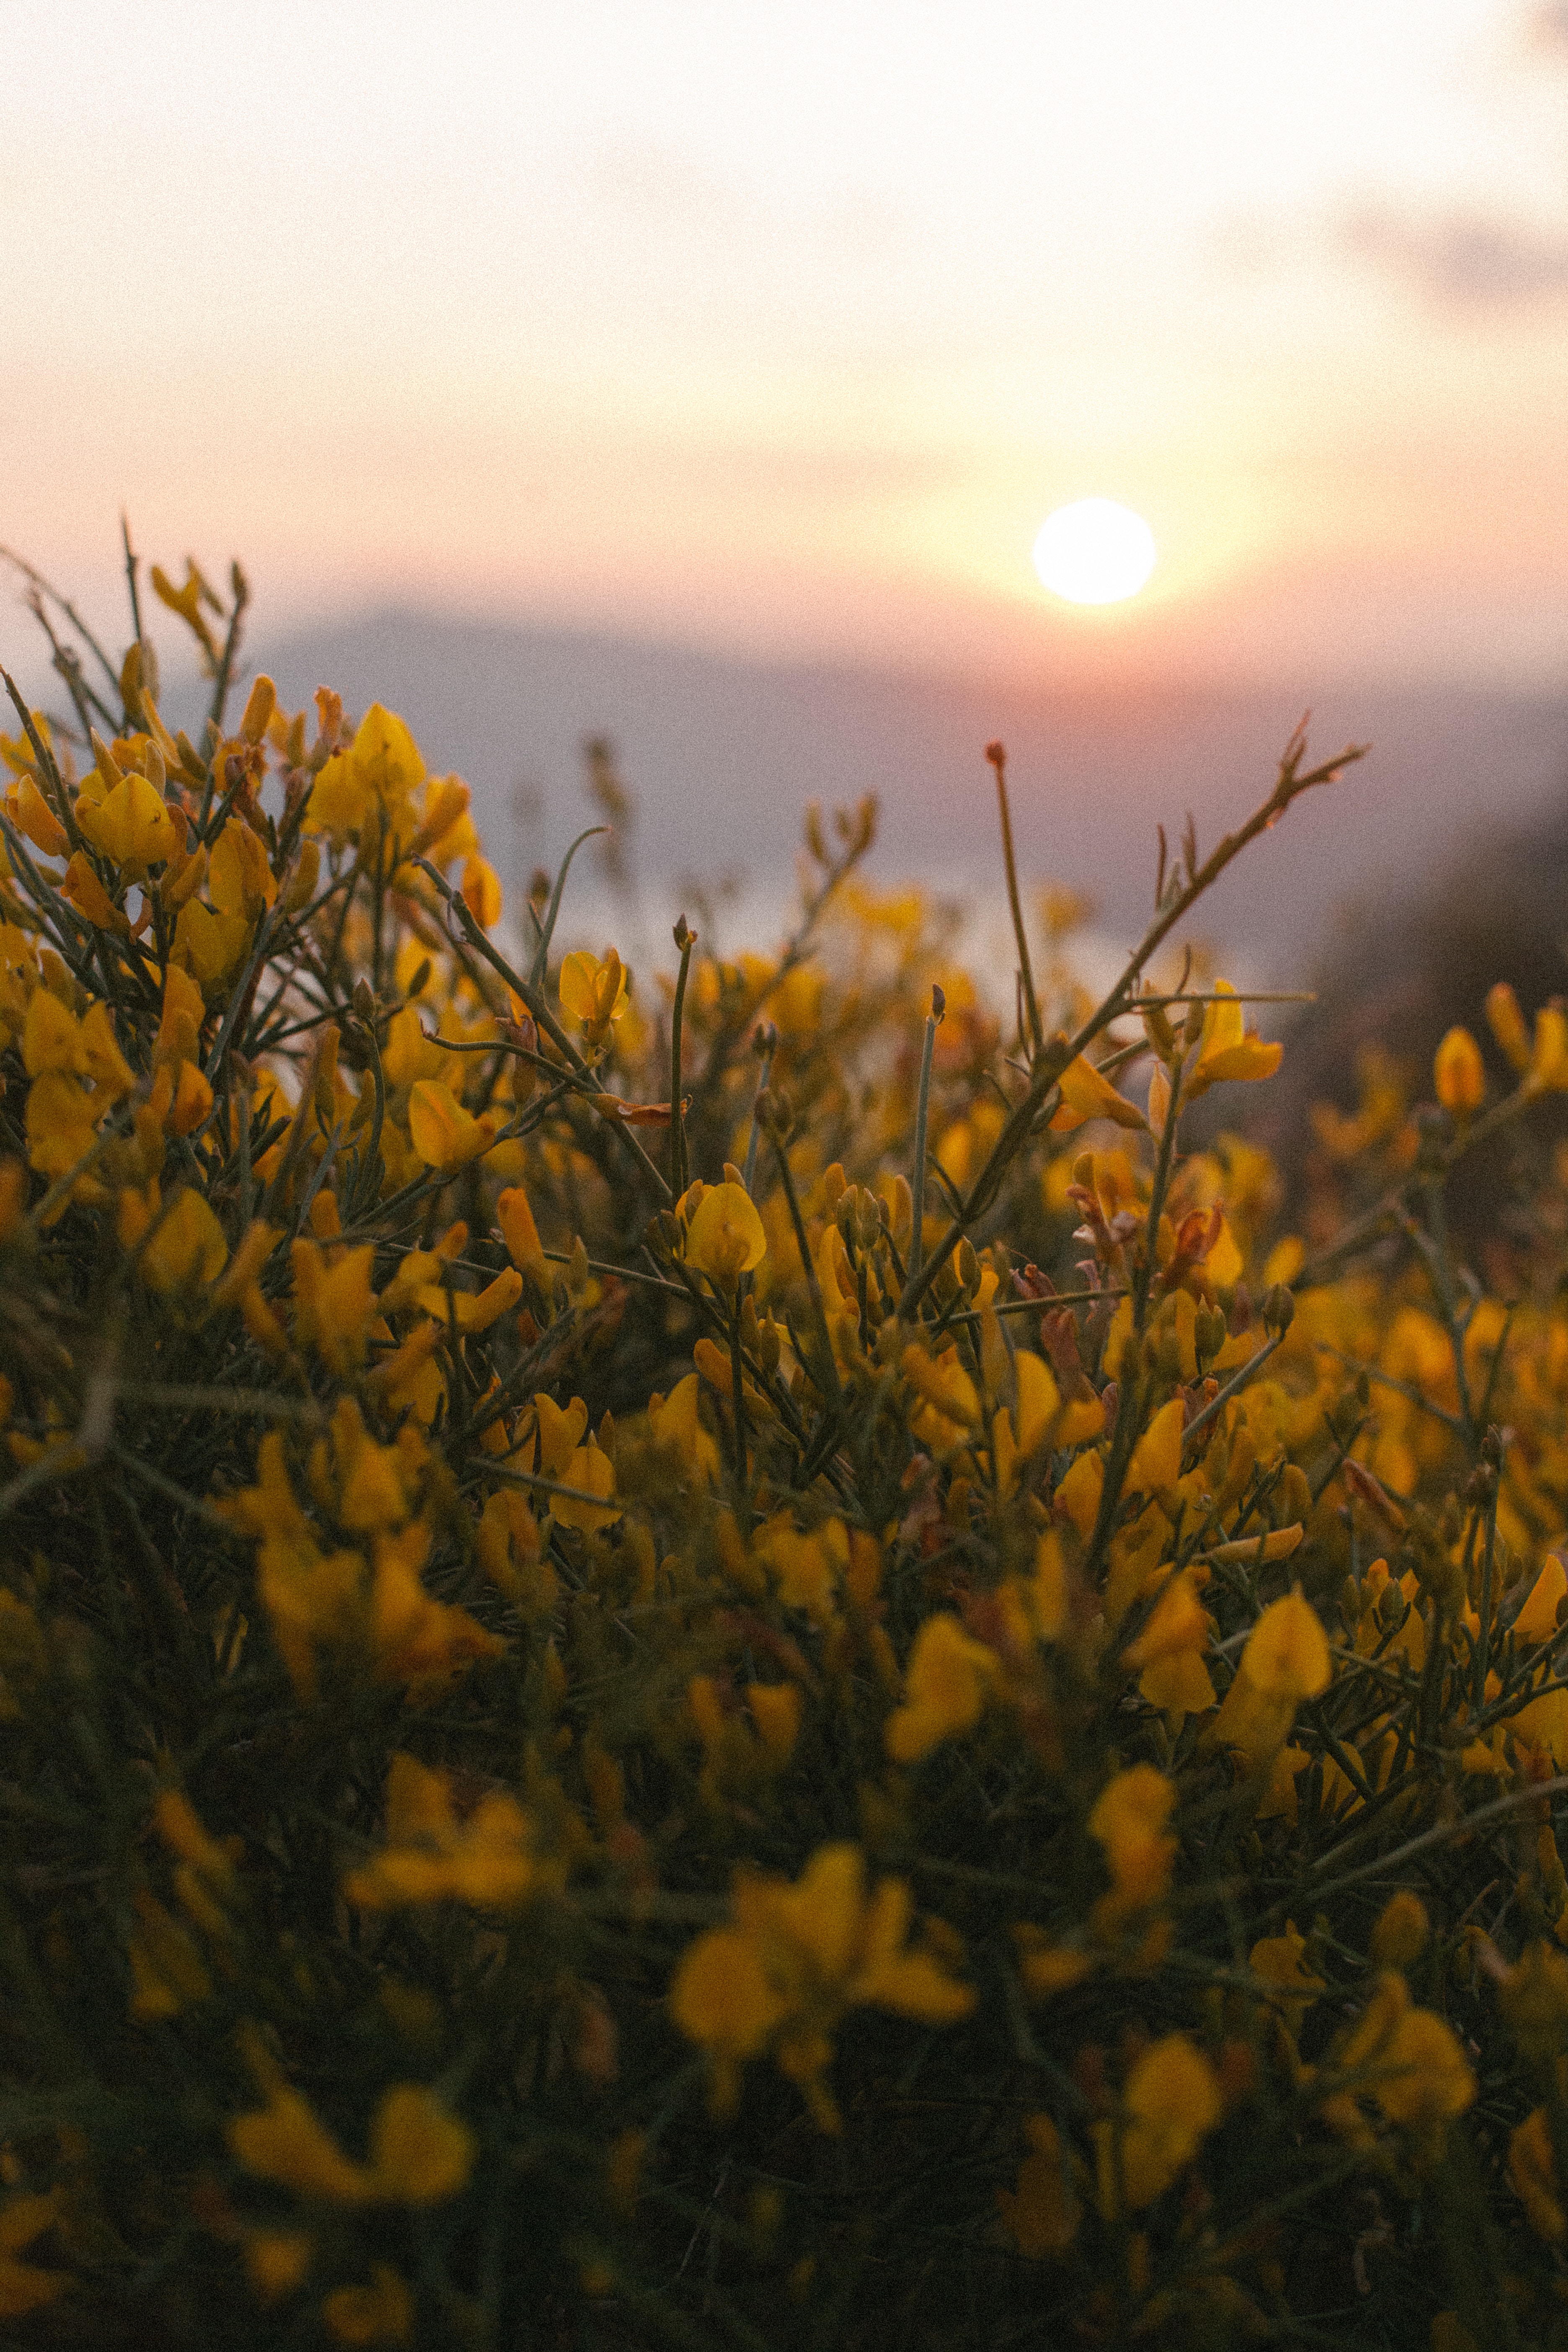
natural, flower, sky, plant, cloud, natural landscape, afterglow, grass, dusk, horizon, grassland, People in nature, plain, sunrise, meadow, sunset, landscape, herbaceous plant, flowering plant, prairie, field, subshrub, wildlife, evening, sun, hill, Forb, tree, wildflower, plant stem, crop, mustard and cabbage family, dawn, vegetable, canola, astronomical object, agriculture, soil, shrubland, sunflower, petal, steppe, shrub, backlighting, ocean, autumn